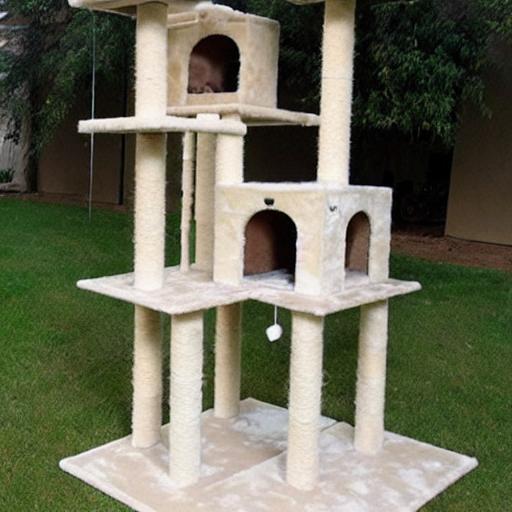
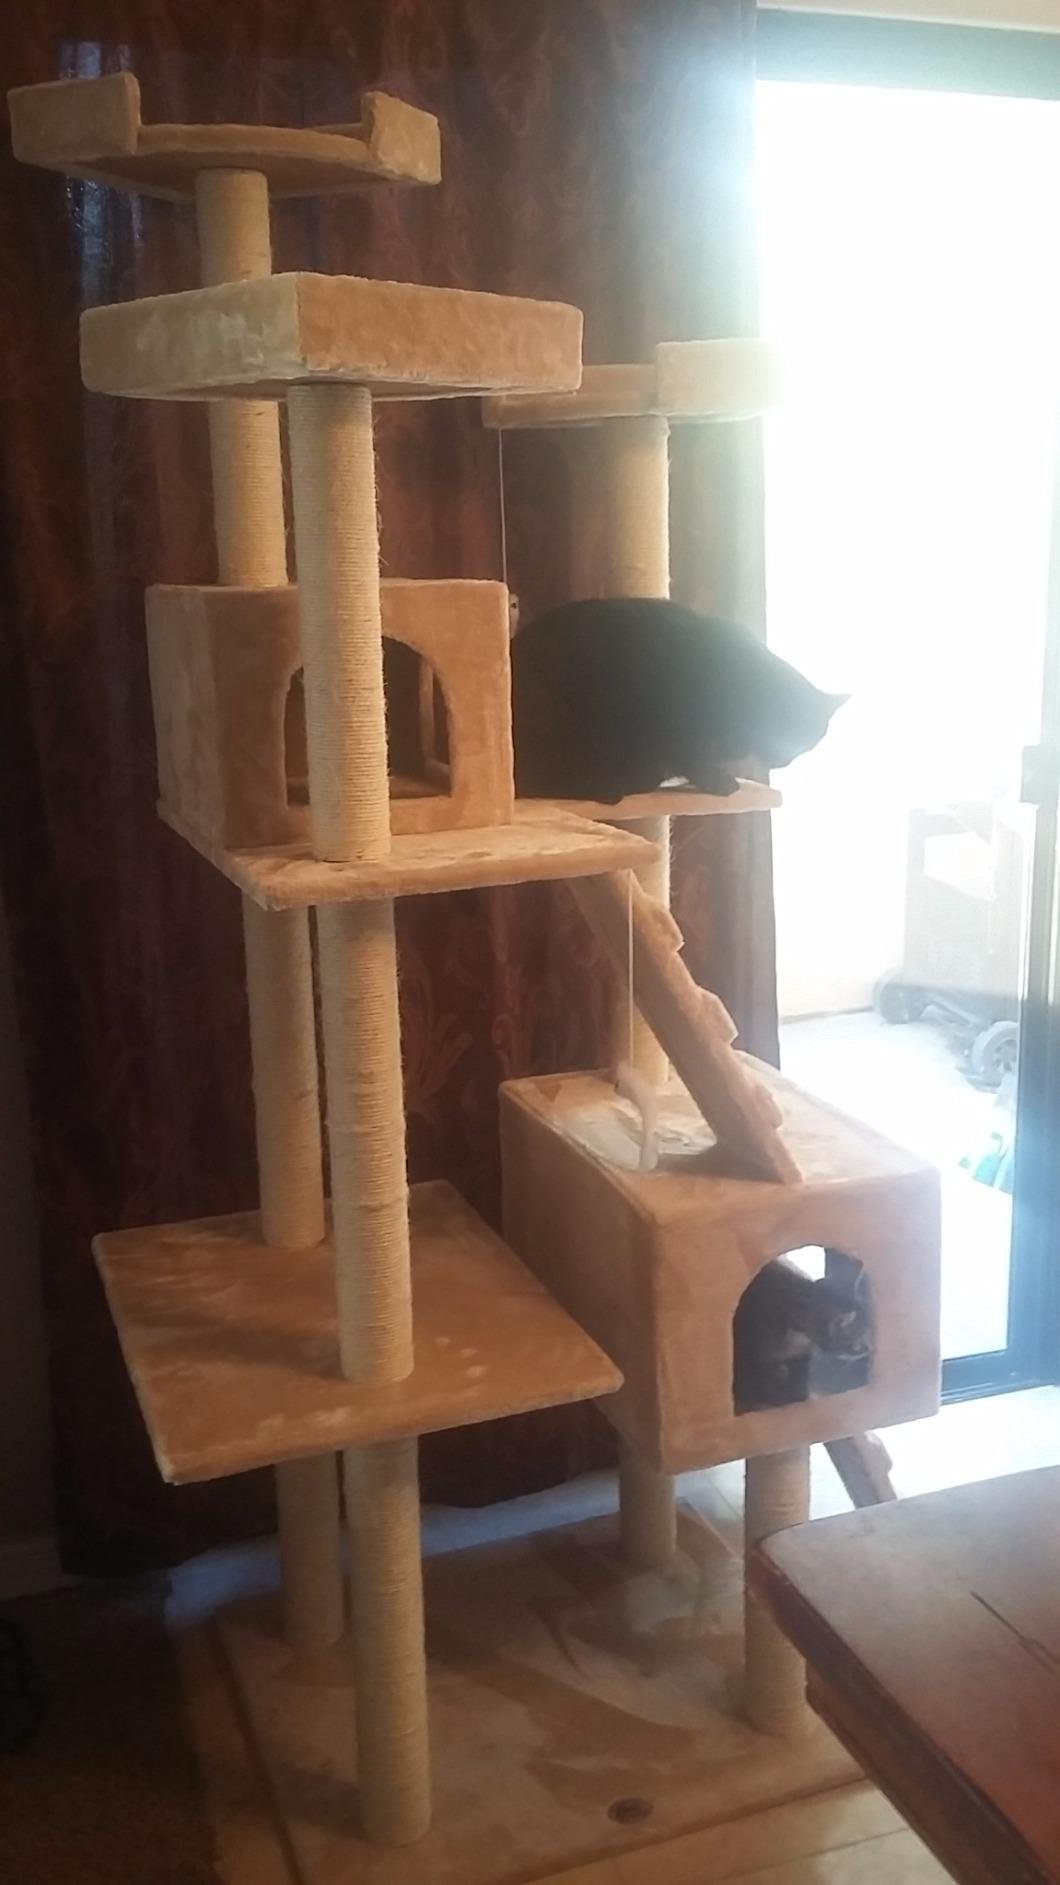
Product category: items_cat tree
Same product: no